Virgil Exner

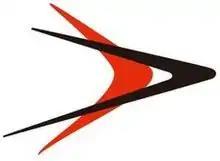
The Flookerang, the logo for the Chrysler Corporations "Forward Look" design program

When Exner joined Chrysler, the company's vehicles were being fashioned by engineers instead of designers, and so were considered outmoded, unstylish designs.